Soling

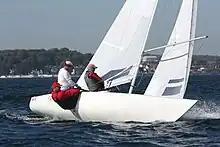
Droop-hiking technique demonstrated by middleman.

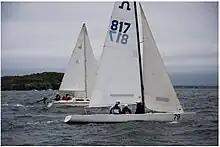
Soling in the Boston Harbor Island Race 2012

The Soling is a strong boat designed for any wind and sea condition by Jan Herman Linge from Norway in 1964. The boats are one-design originating from an authorized single plug and mould system and made of fiberglass. This together with a strict set of class rules makes competition possible on a "level playing field". Solings last a long time, and boats produced in the early days are still in competition today (more than 50 years after being built). At the 2019 North American Championship the fifth place was taken by the German team sailing a refurbished Soling which had been built in 1968. A characteristic sailing style for the Soling is the droop-hiking technique.